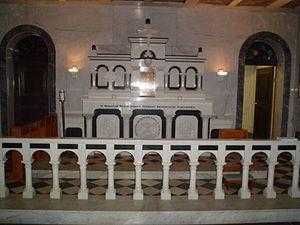
La cathédrale Saint-Raphaël est la cathédrale de l'archidiocèse de Dubuque dans l'Iowa, située à Dubuque. Sa paroisse est la plus ancienne paroisse de l'État. La cathédrale, le presbytère, l'ancien couvent et l'ancienne école paroissiale forment le district historique de Cathedral, inscrit au registre national des lieux historiques en 1985.